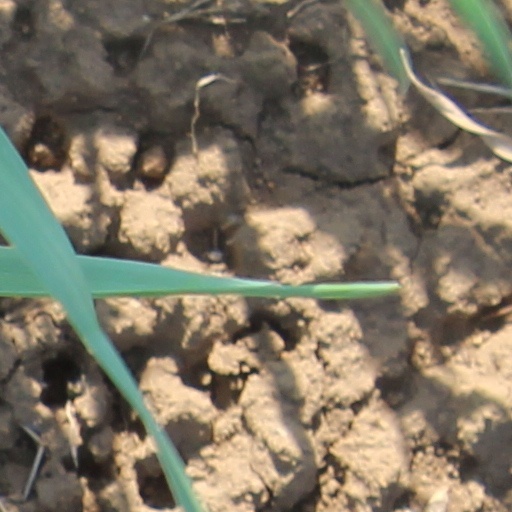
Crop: wheat